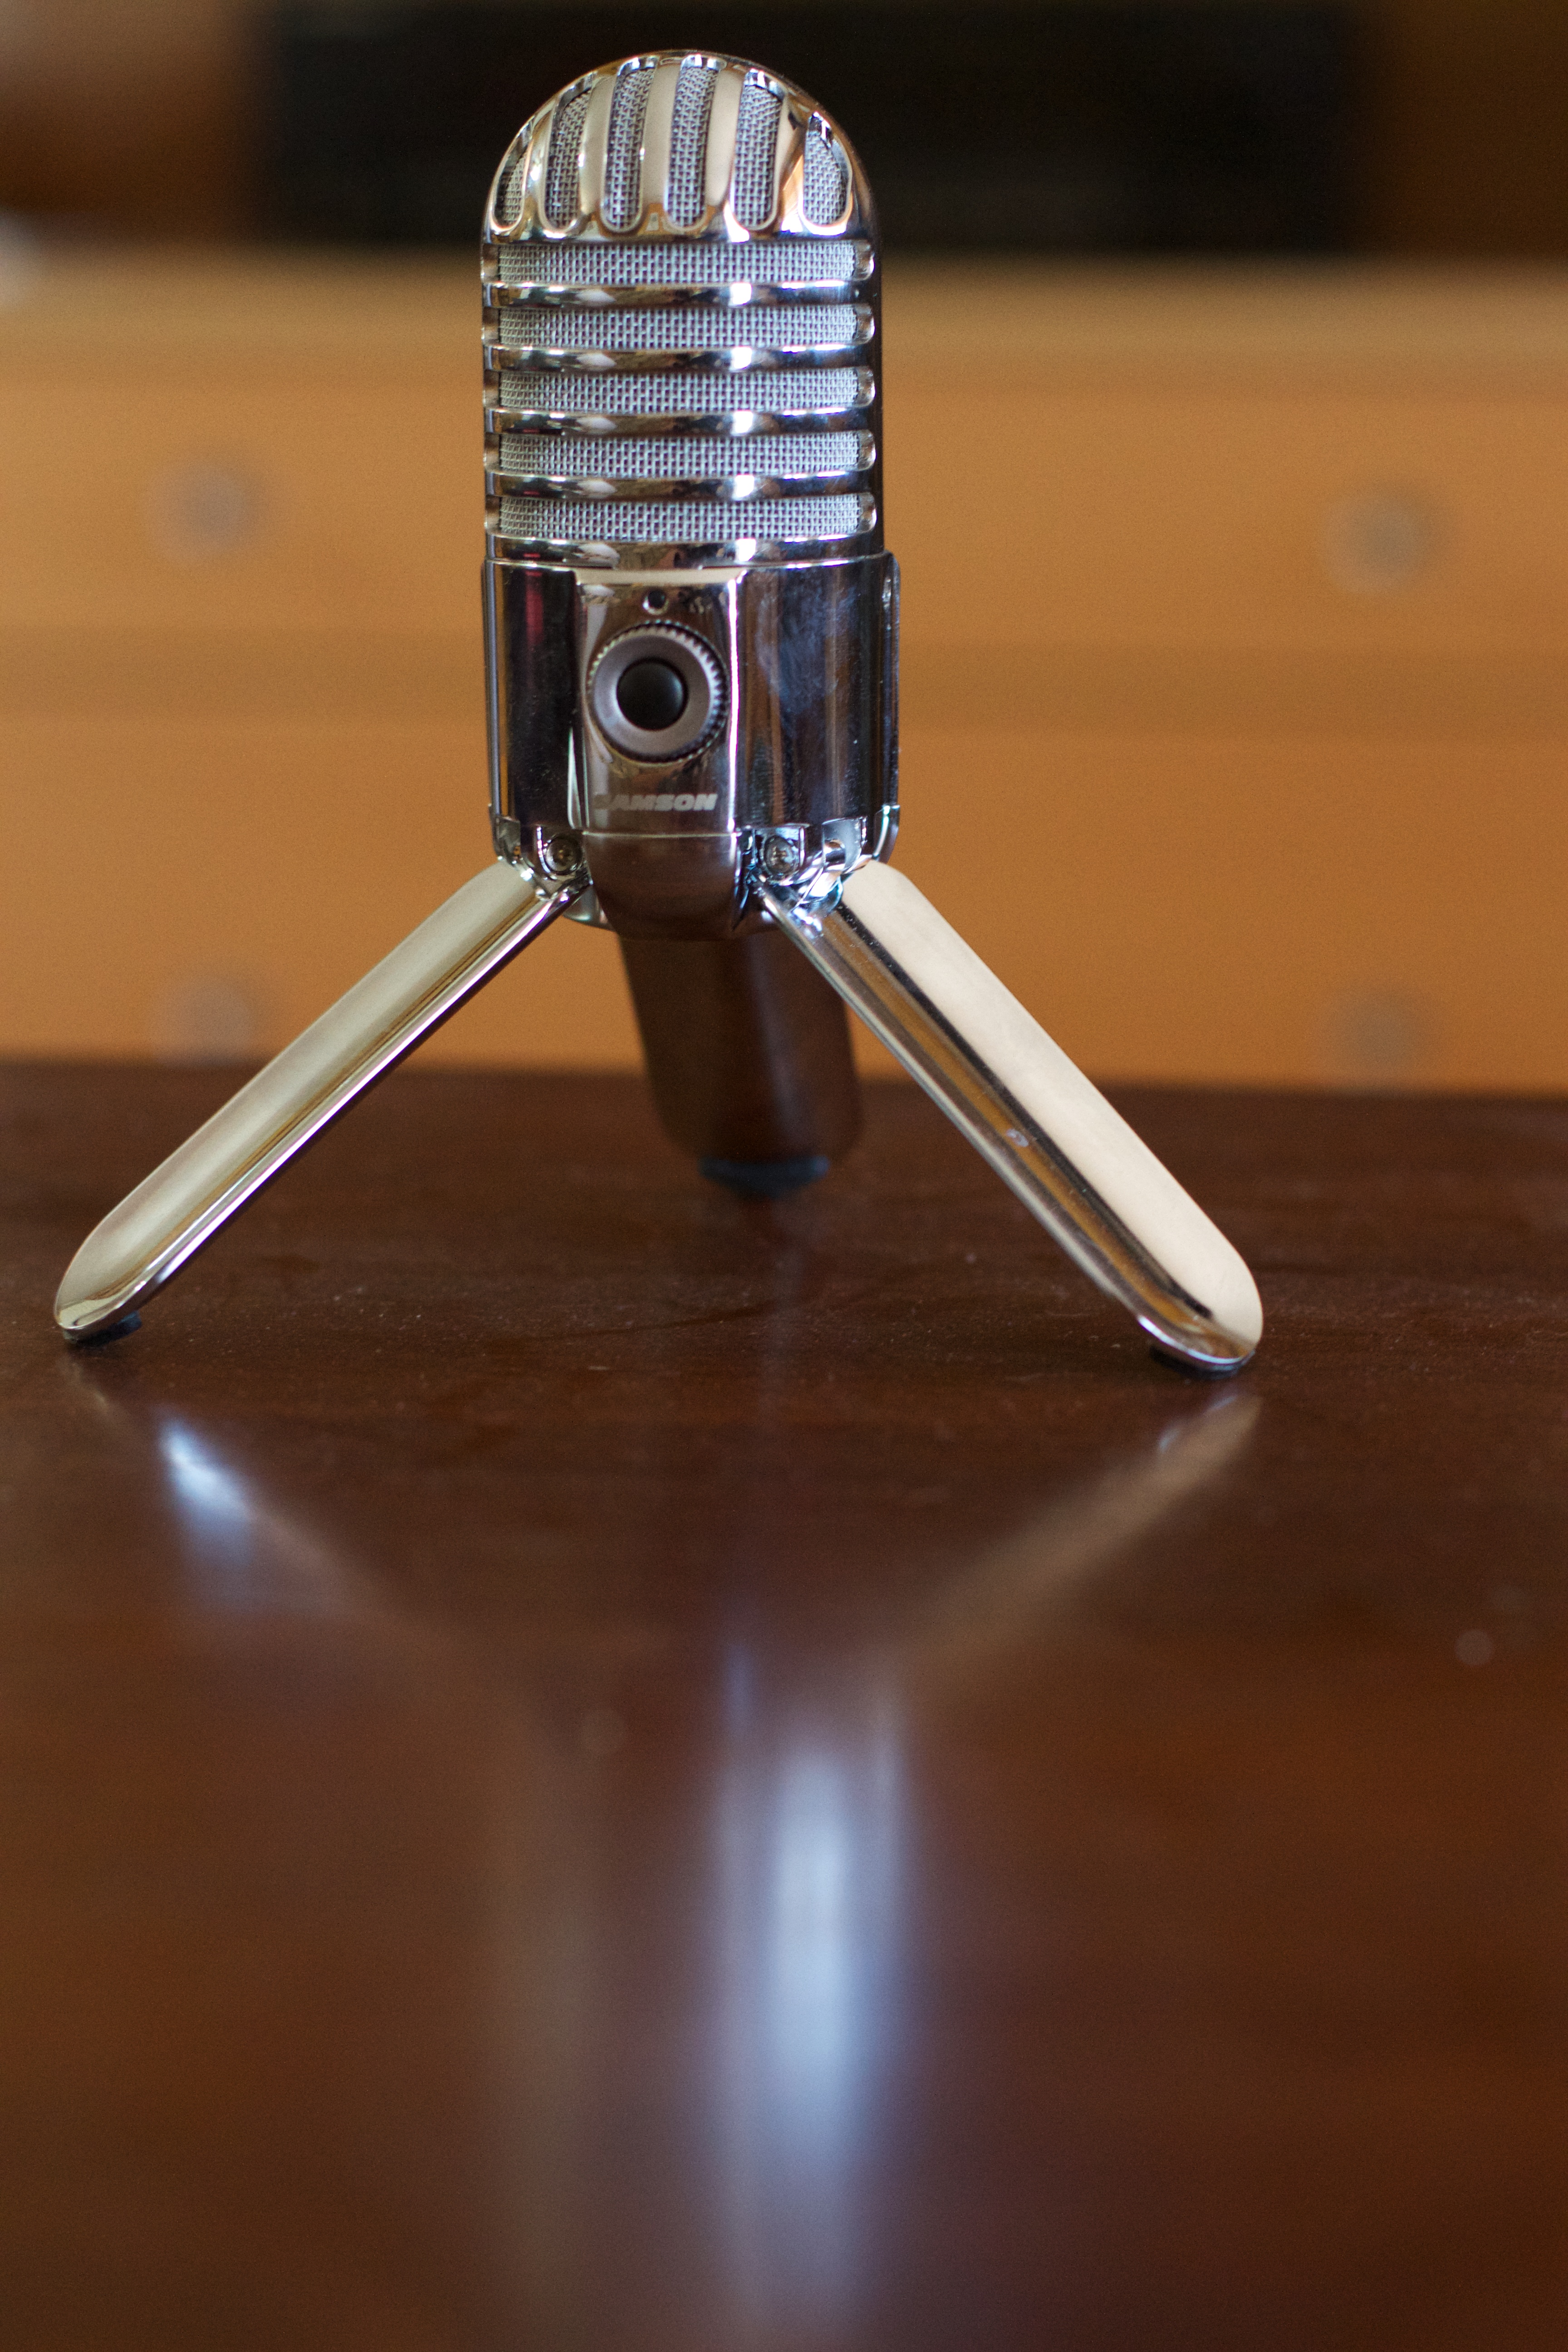
technology, microphone, lighting, audio, audio equipment